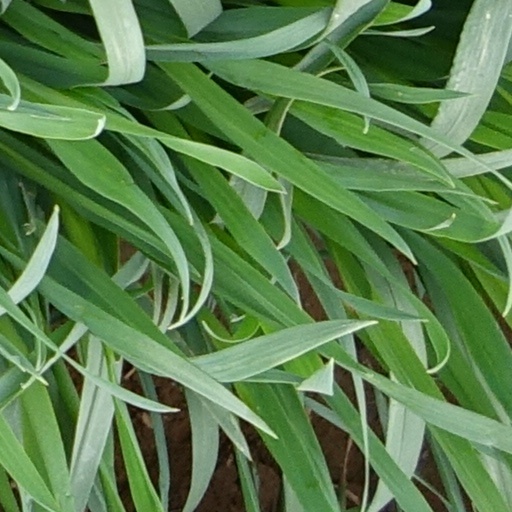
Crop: wheat